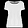
Label: T - shirt / top